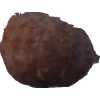
Label: orange_peeled